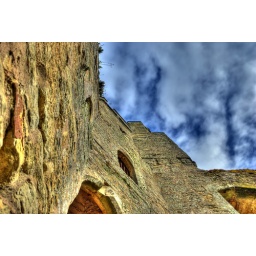
Bodiam castle tower by mrg.allen